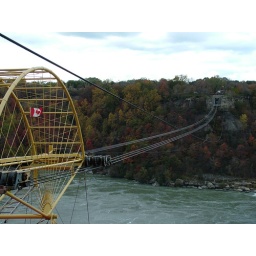
Pay 11 bucks to cross the river in the contraption.